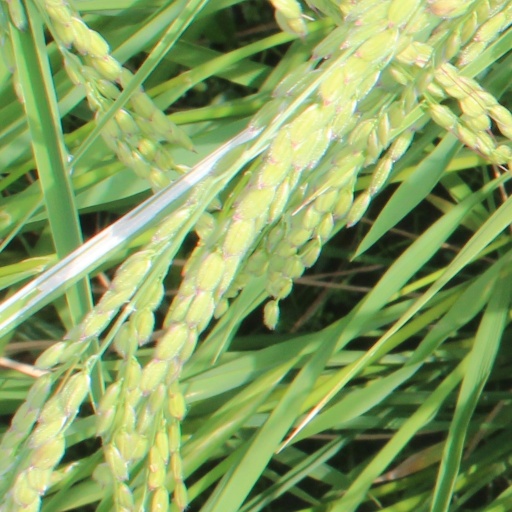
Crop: rice